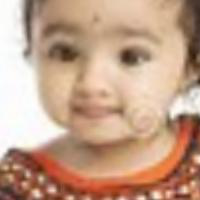
Age group: age 01-10